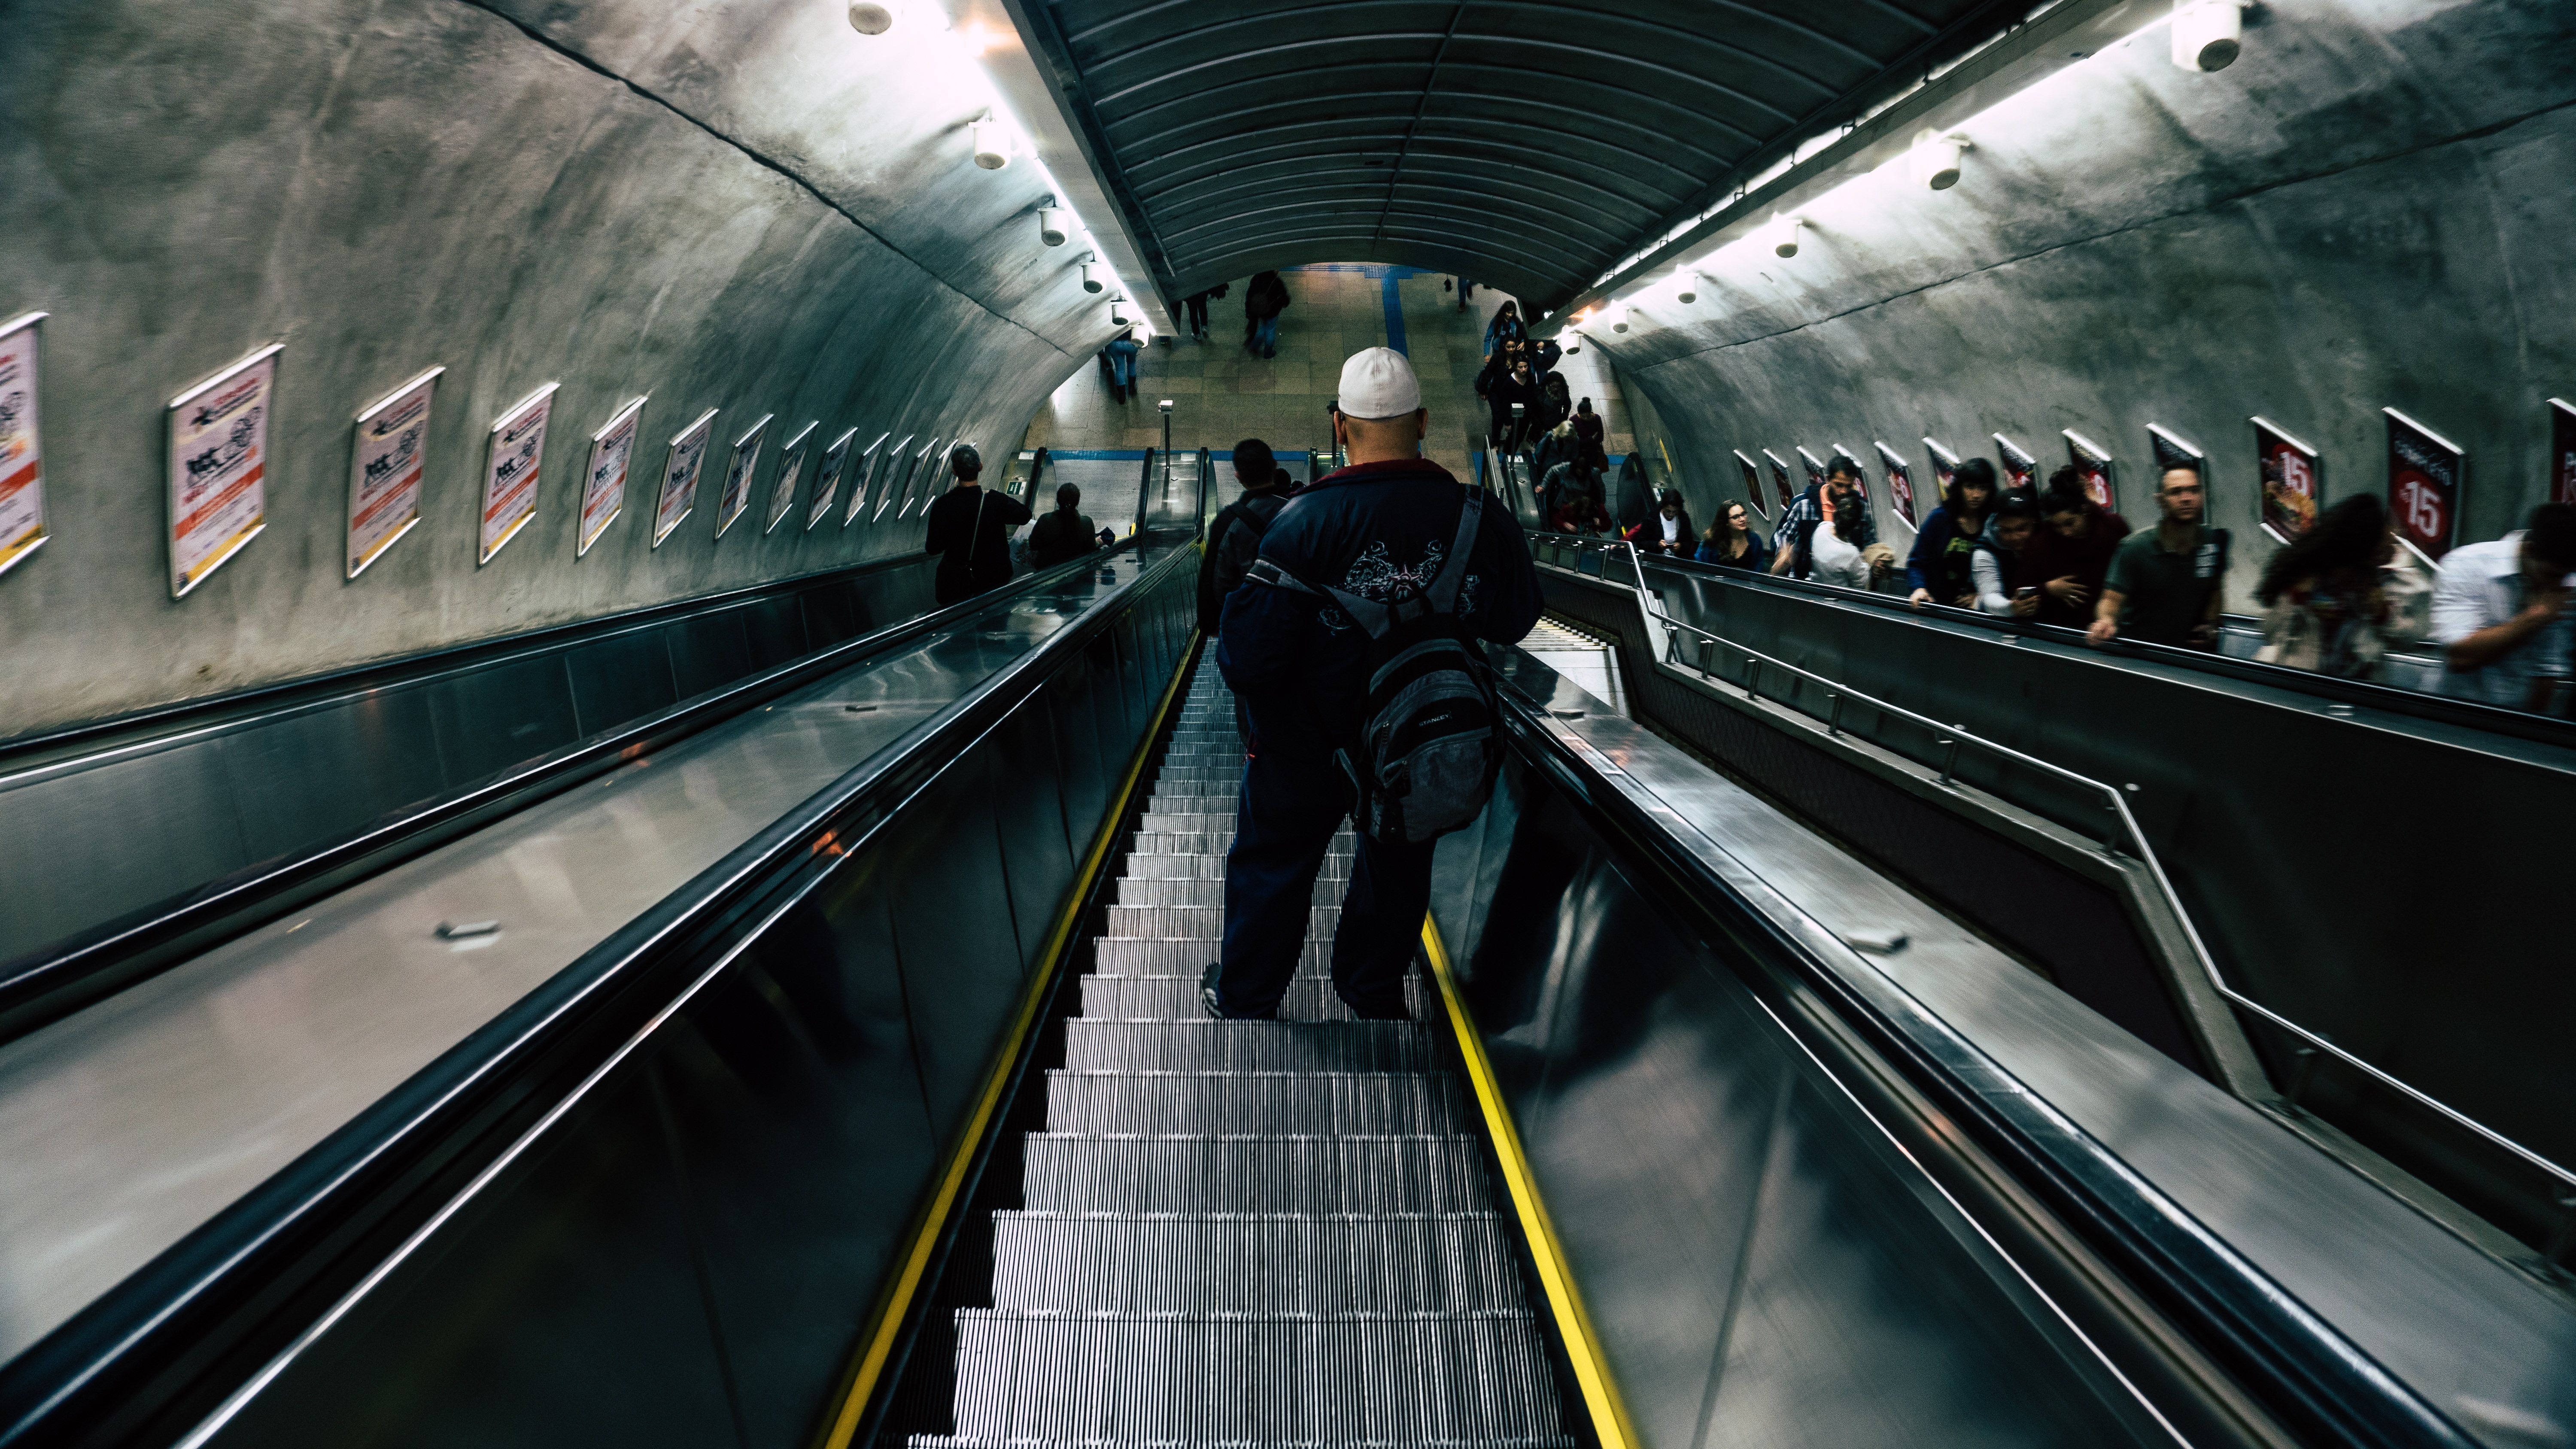
people, tube, tunnel, escalator, subway, motion, transport, reflection, station, public transport, metro station, infrastructure, commuter, screenshot, rapid transit, transportation system